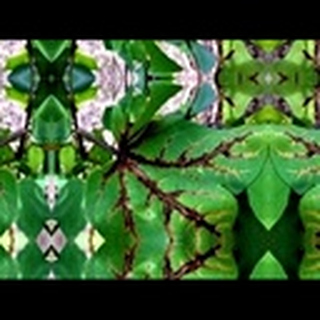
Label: cotton_bacterial_blight